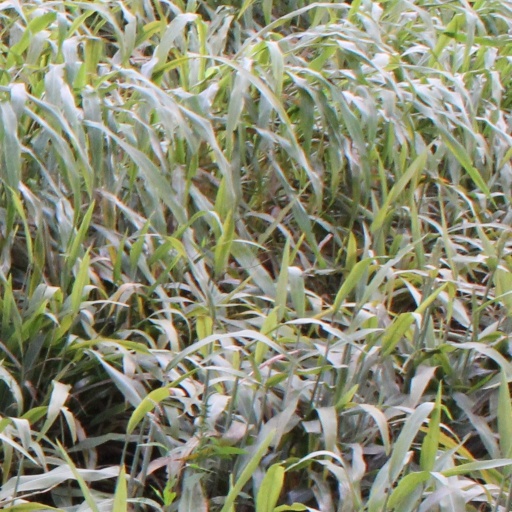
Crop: sorghum